List of lowest airports

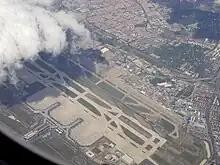
Aerial photo of Shanghai Hongqiao International Airport

This is a list of the world's lowest civilian airports, situated less than above mean sea level. The facility must be public, include at least one hard paved runway, and support general or commercial aviation .